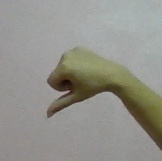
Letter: waw